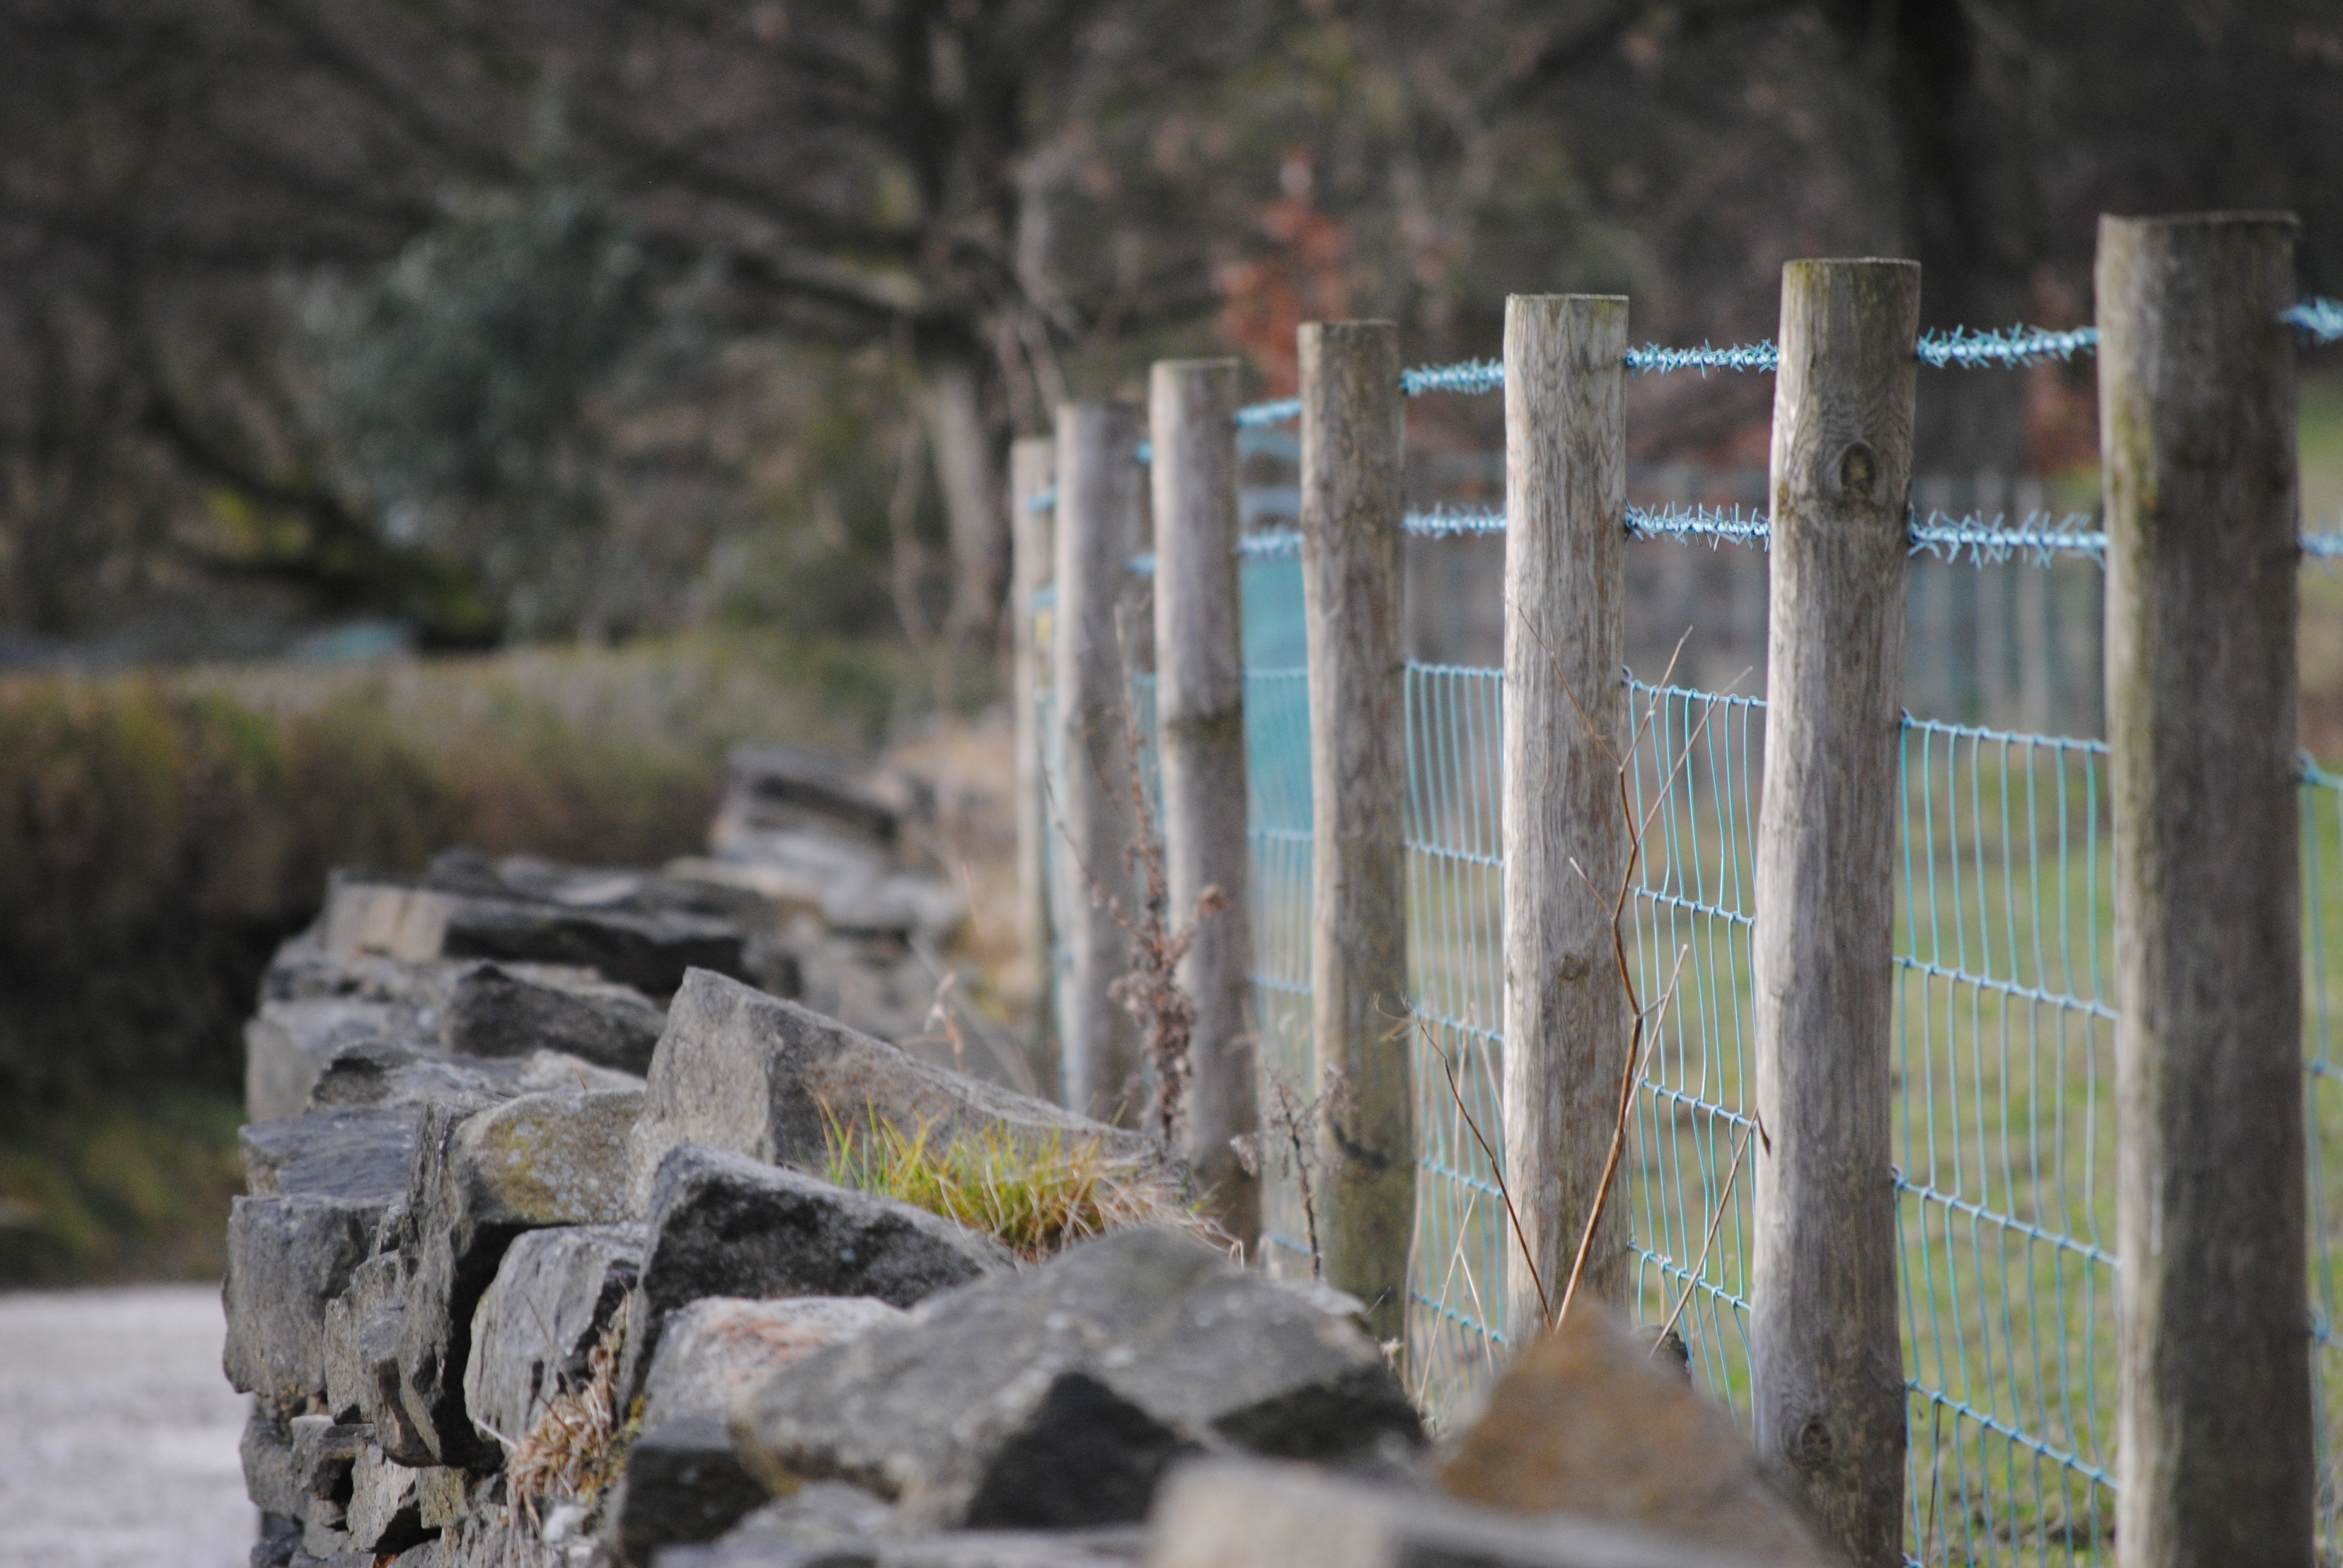
water, nature, rock, winter, fence, structure, wood, texture, wall, wire, wildlife, construction, natural, frame, exterior, season, material, wooden, timber, panel, outdoor structure